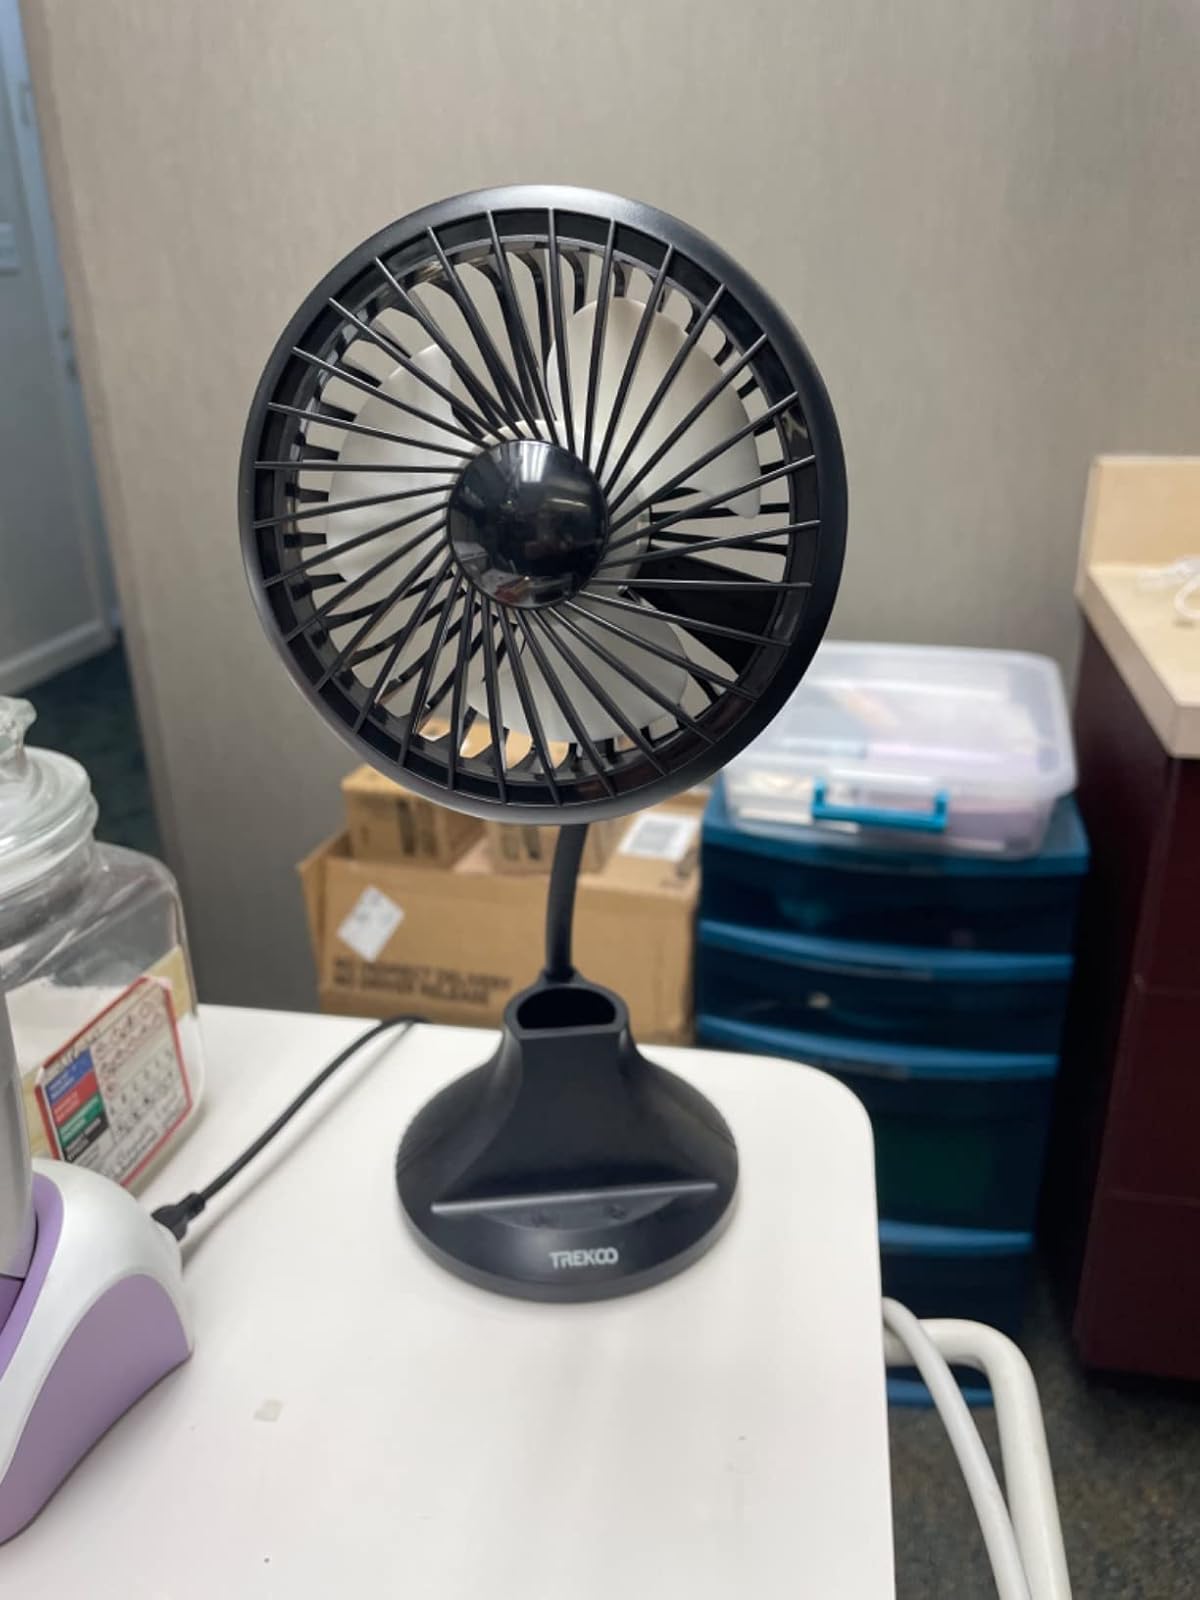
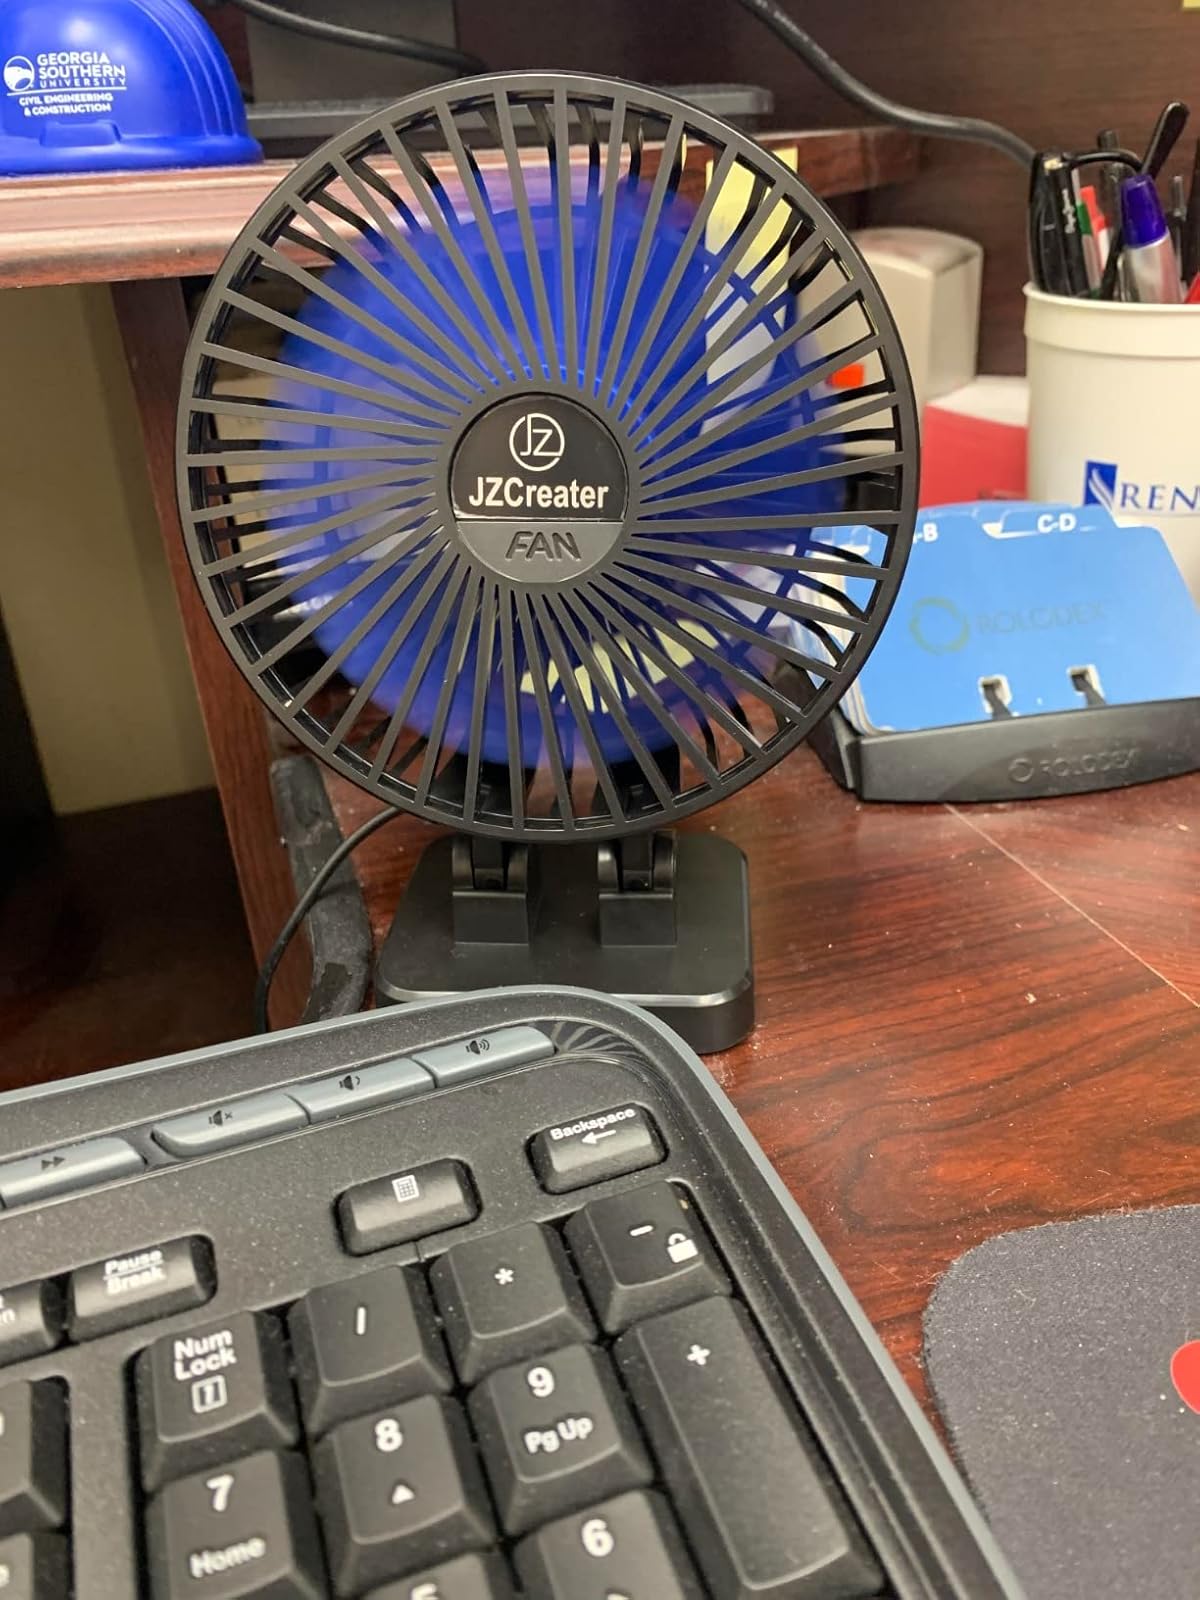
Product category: fan
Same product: no